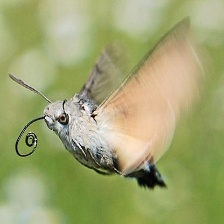
Species: HUMMING BIRD HAWK MOTH